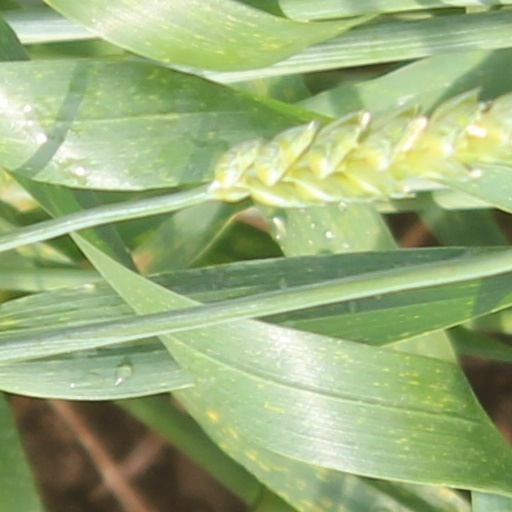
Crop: wheat